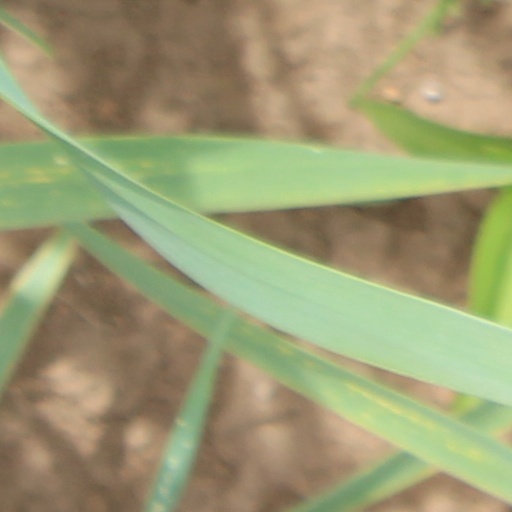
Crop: wheat